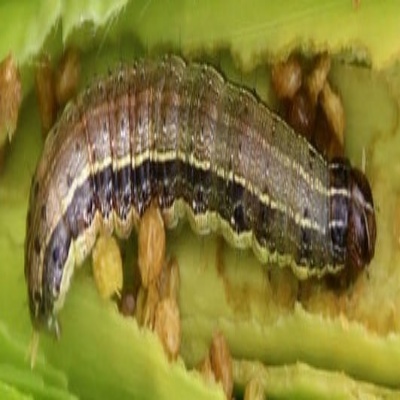
Crop: Maize
Condition: fall armyworm